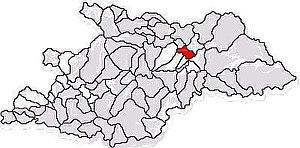
Leordina est une commune roumaine du județ de Maramureș, dans la région historique de Transylvanie et dans la région de développement du Nord-Ouest.